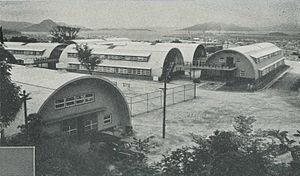
Hibakusha ou, plus récemment est un emprunt linguistique d'origine japonaise qui désigne généralement les victimes des bombardements atomiques d'Hiroshima et Nagasaki les 6 et 9 août 1945 sous les ordres de Harry S. Truman.